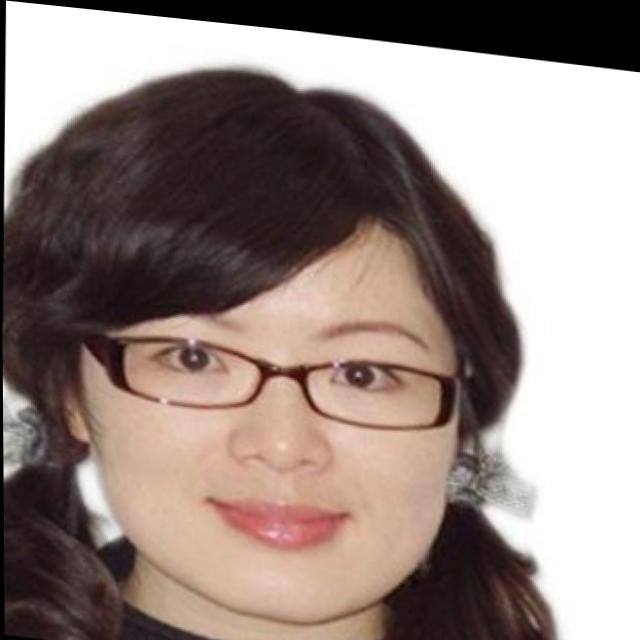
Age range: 21-44